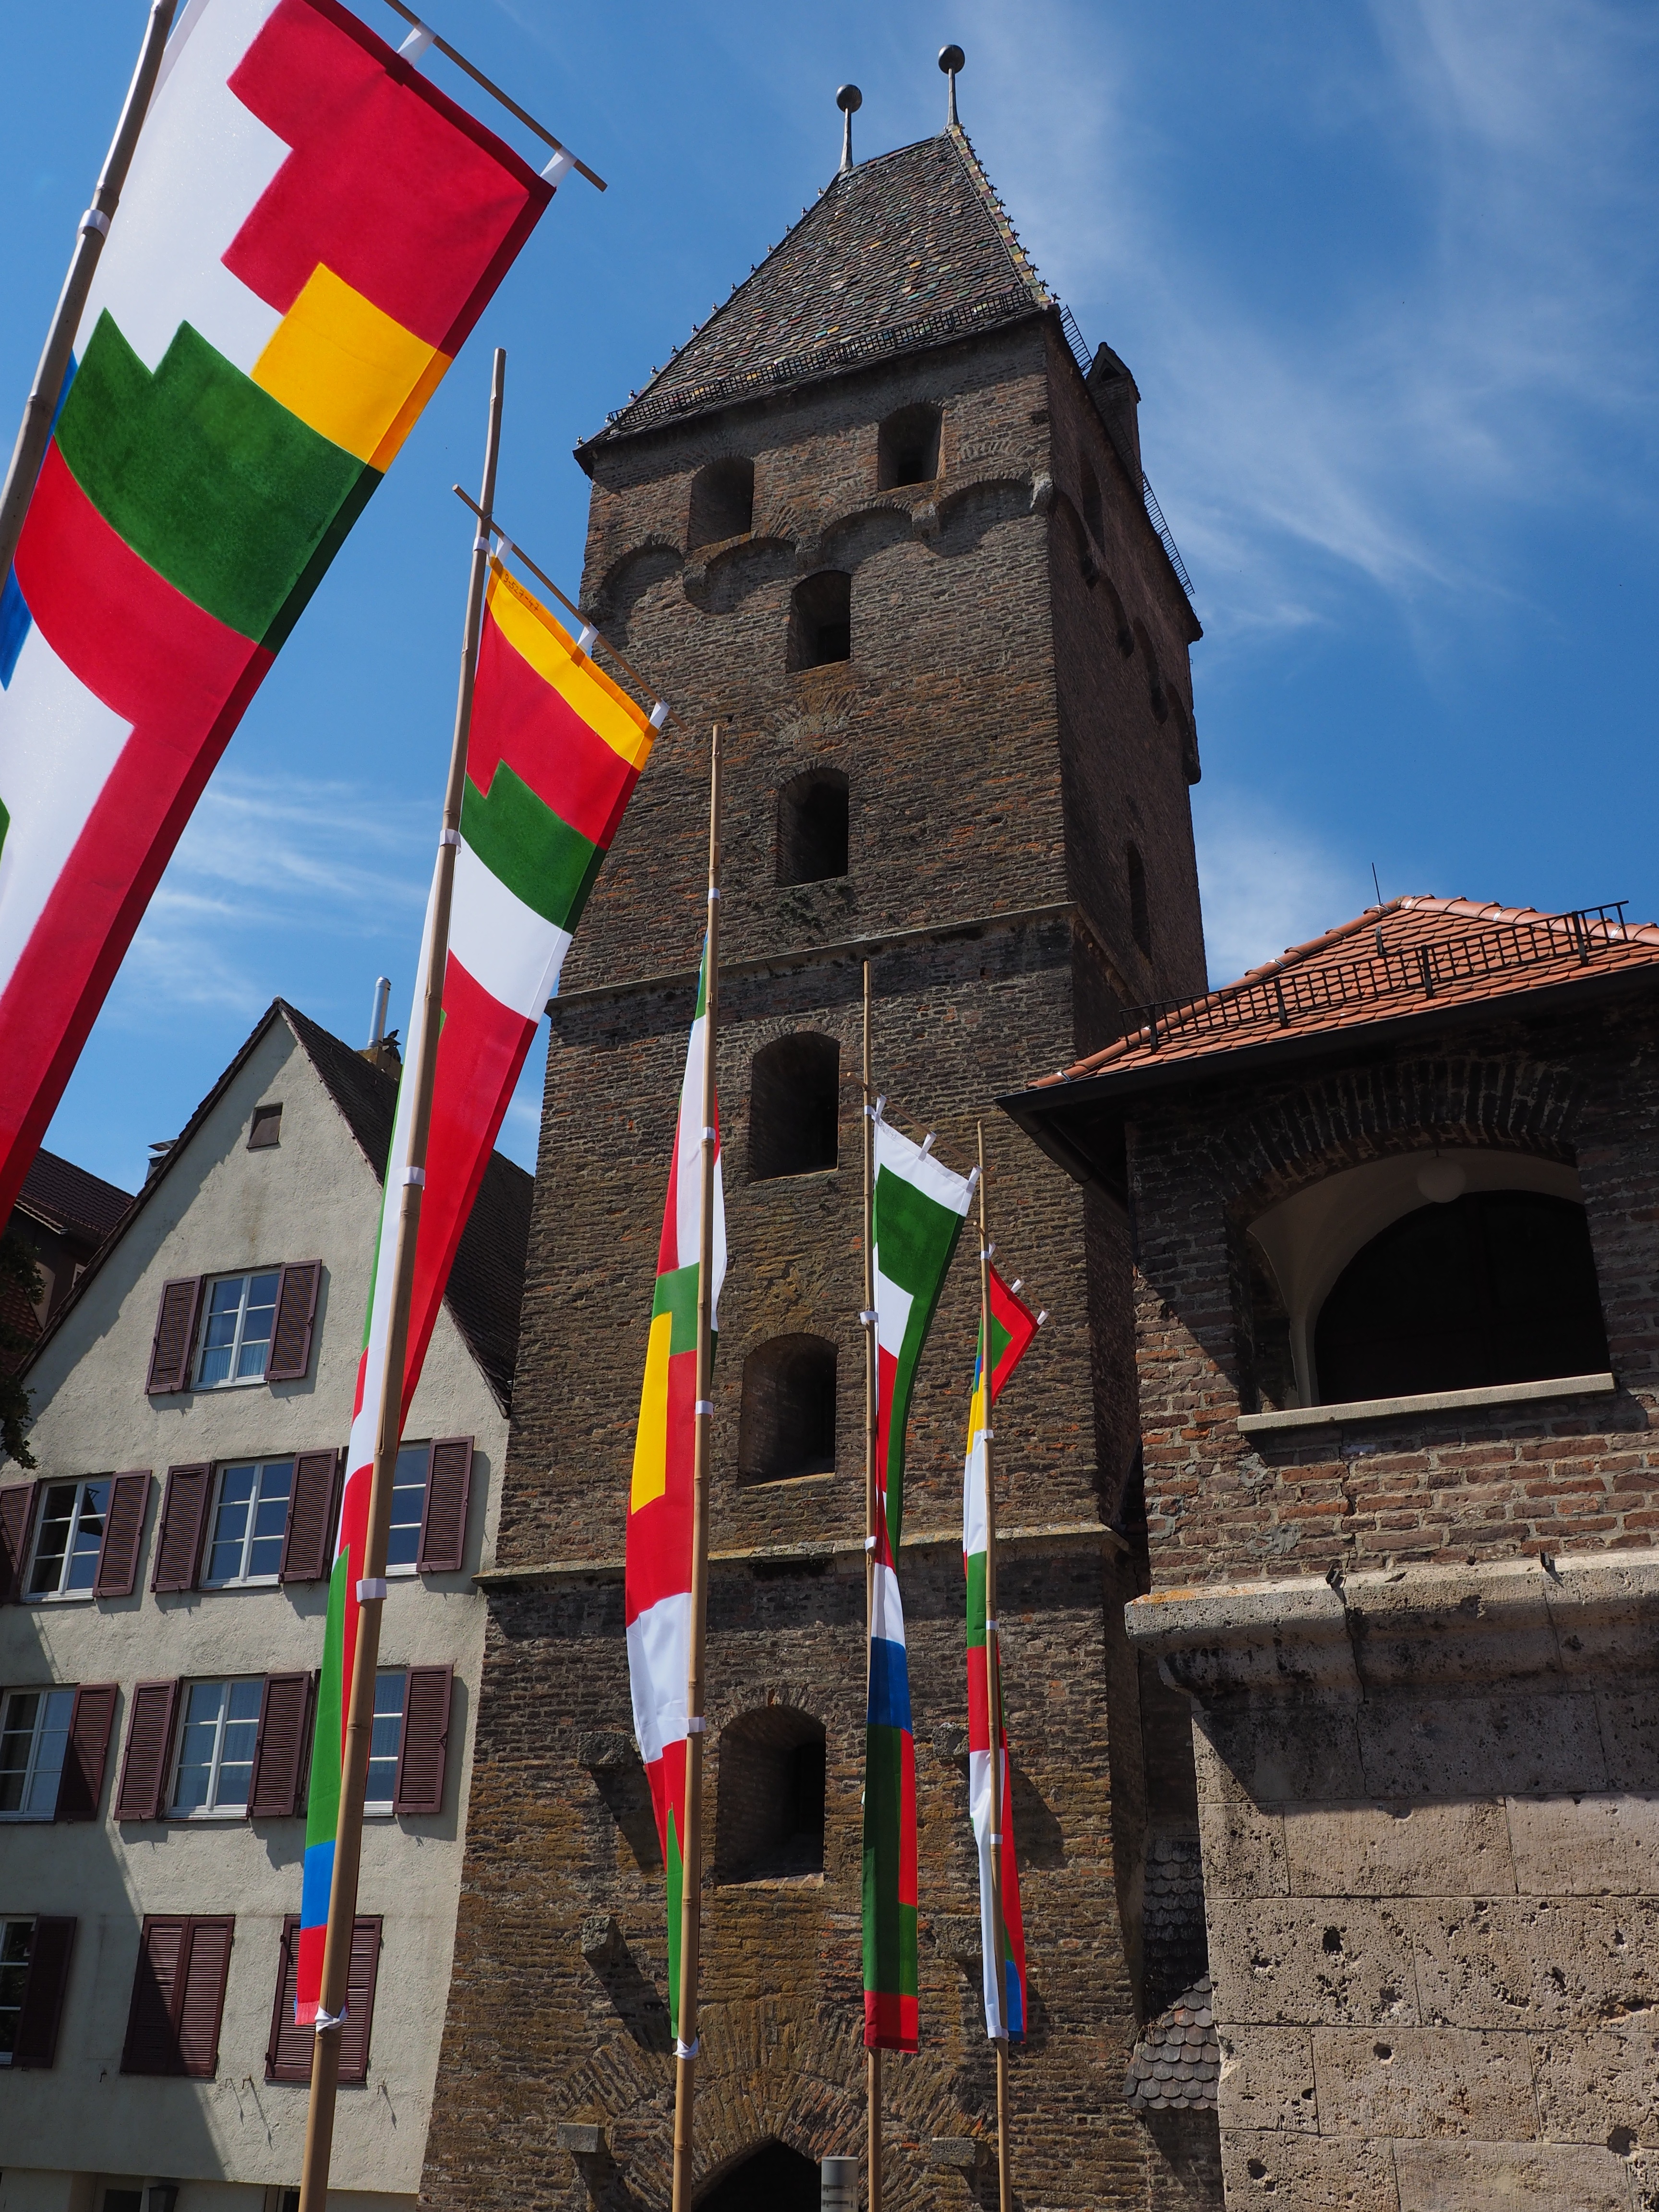
town, wind, tower, color, facade, colorful, flags, blow, middle ages, ulm, flutter, urban area, danube fixed, metzgerturm